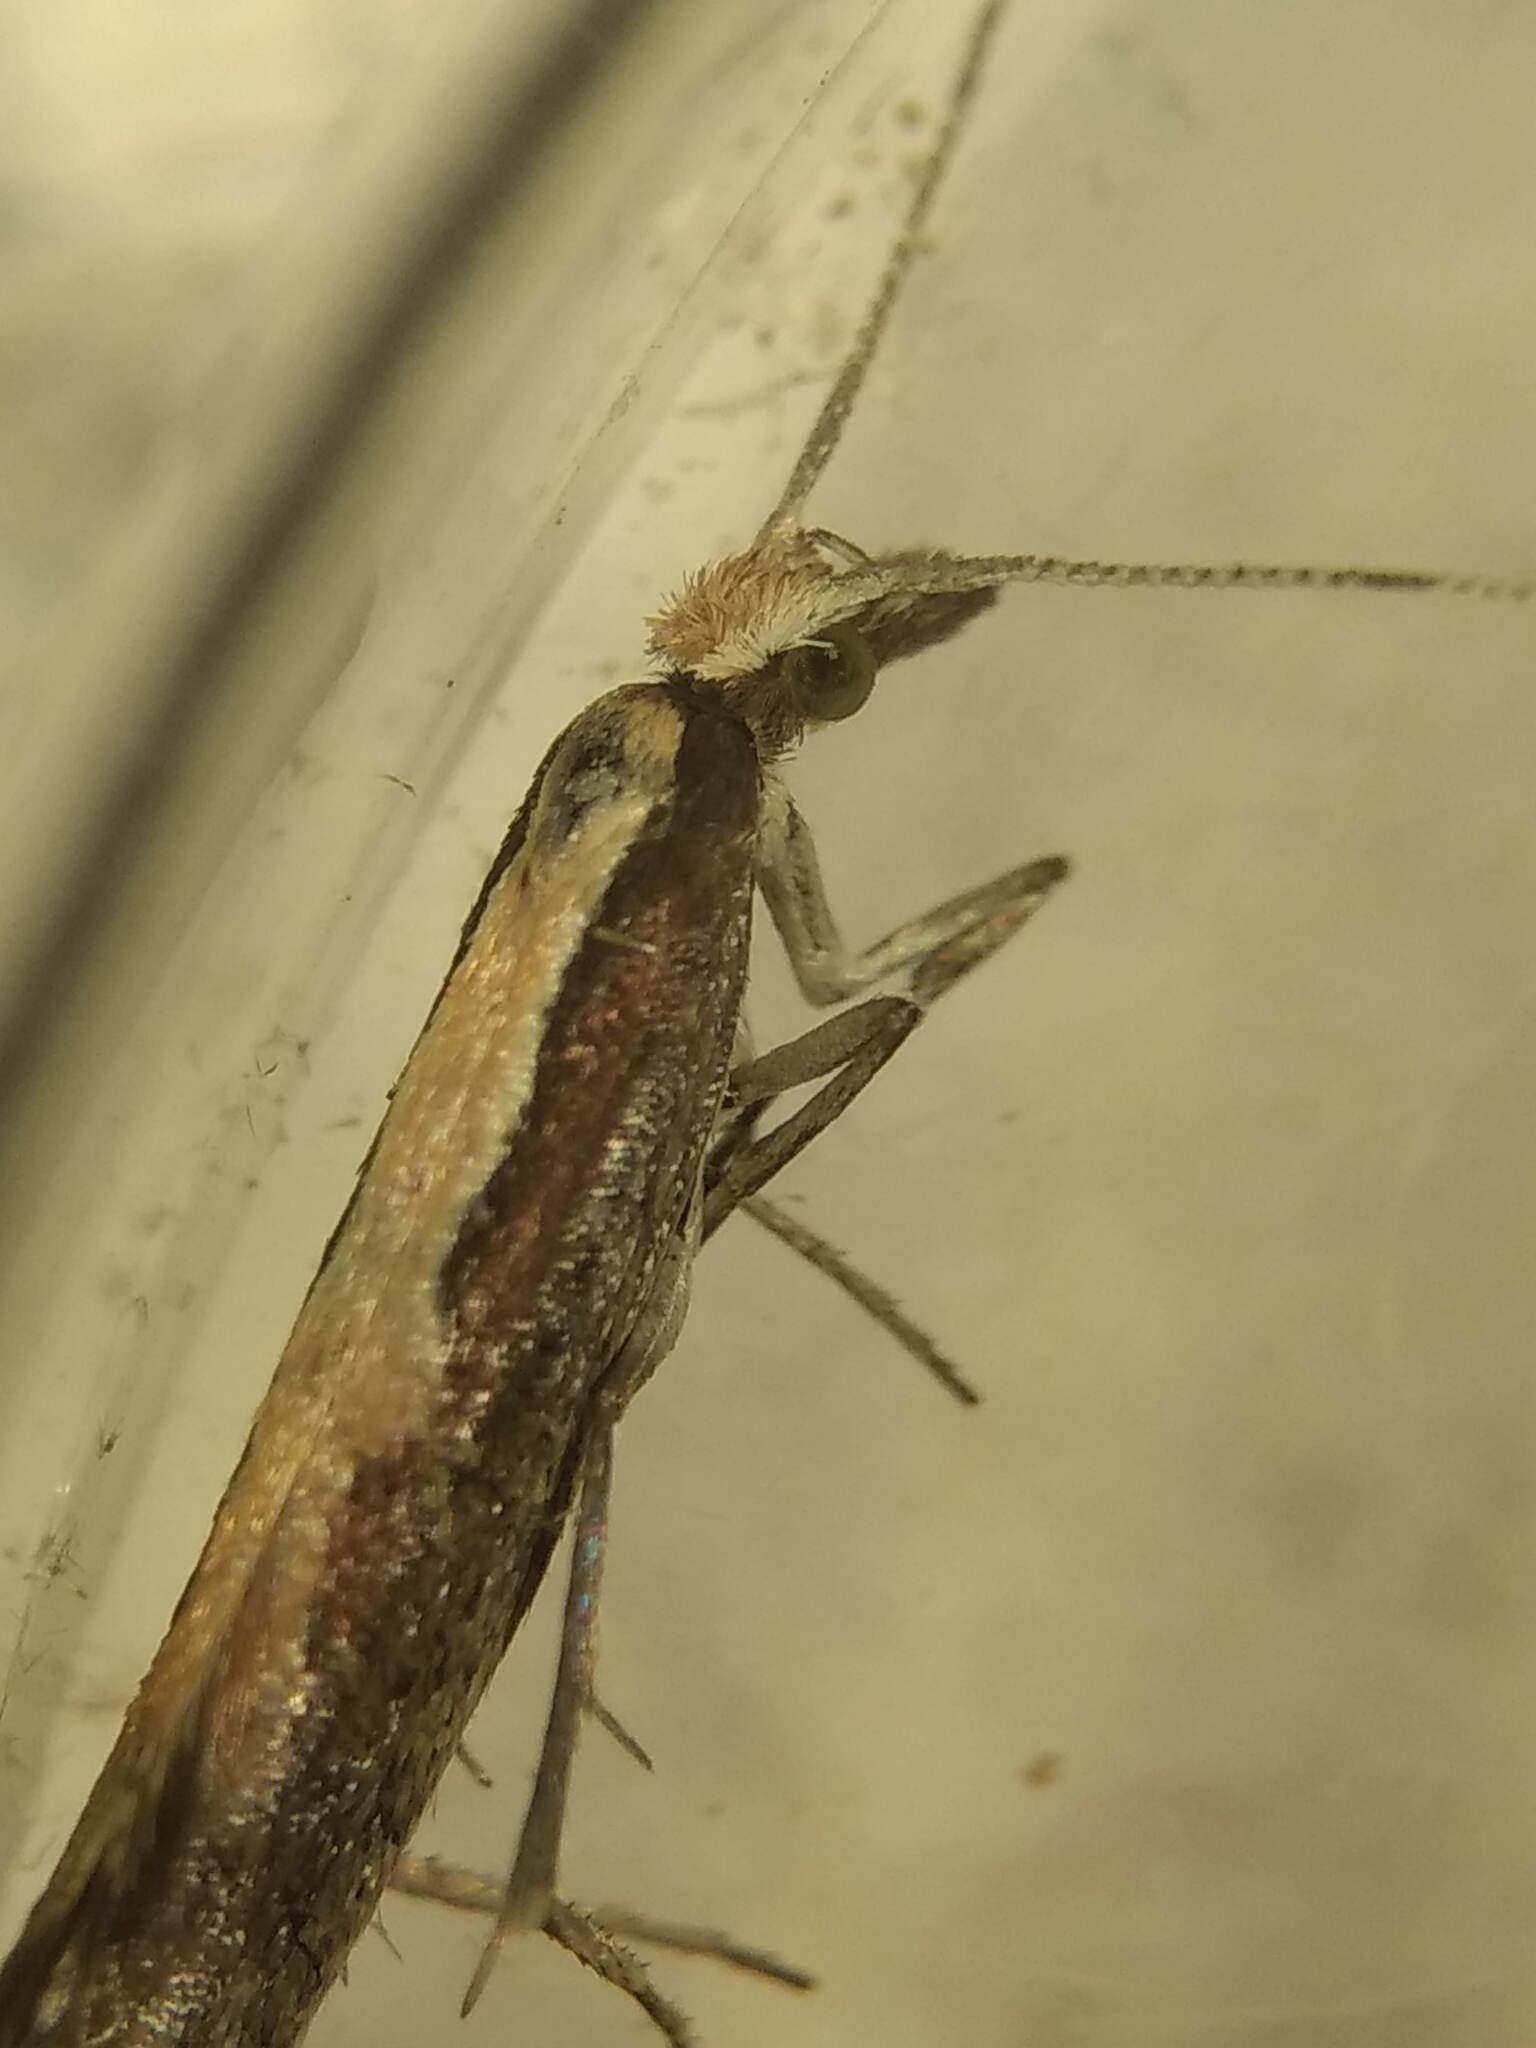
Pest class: diamondback_moth